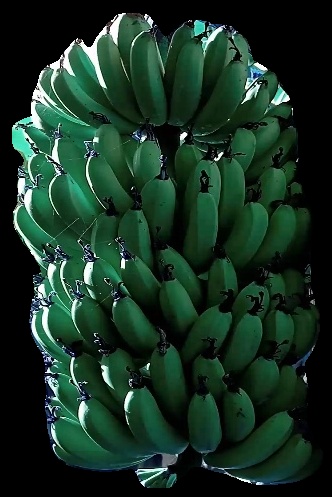
Variety: pachbale
Grade: grade1